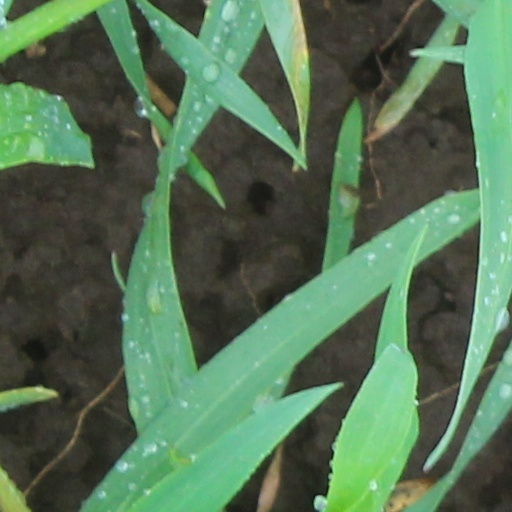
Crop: wheat